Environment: real
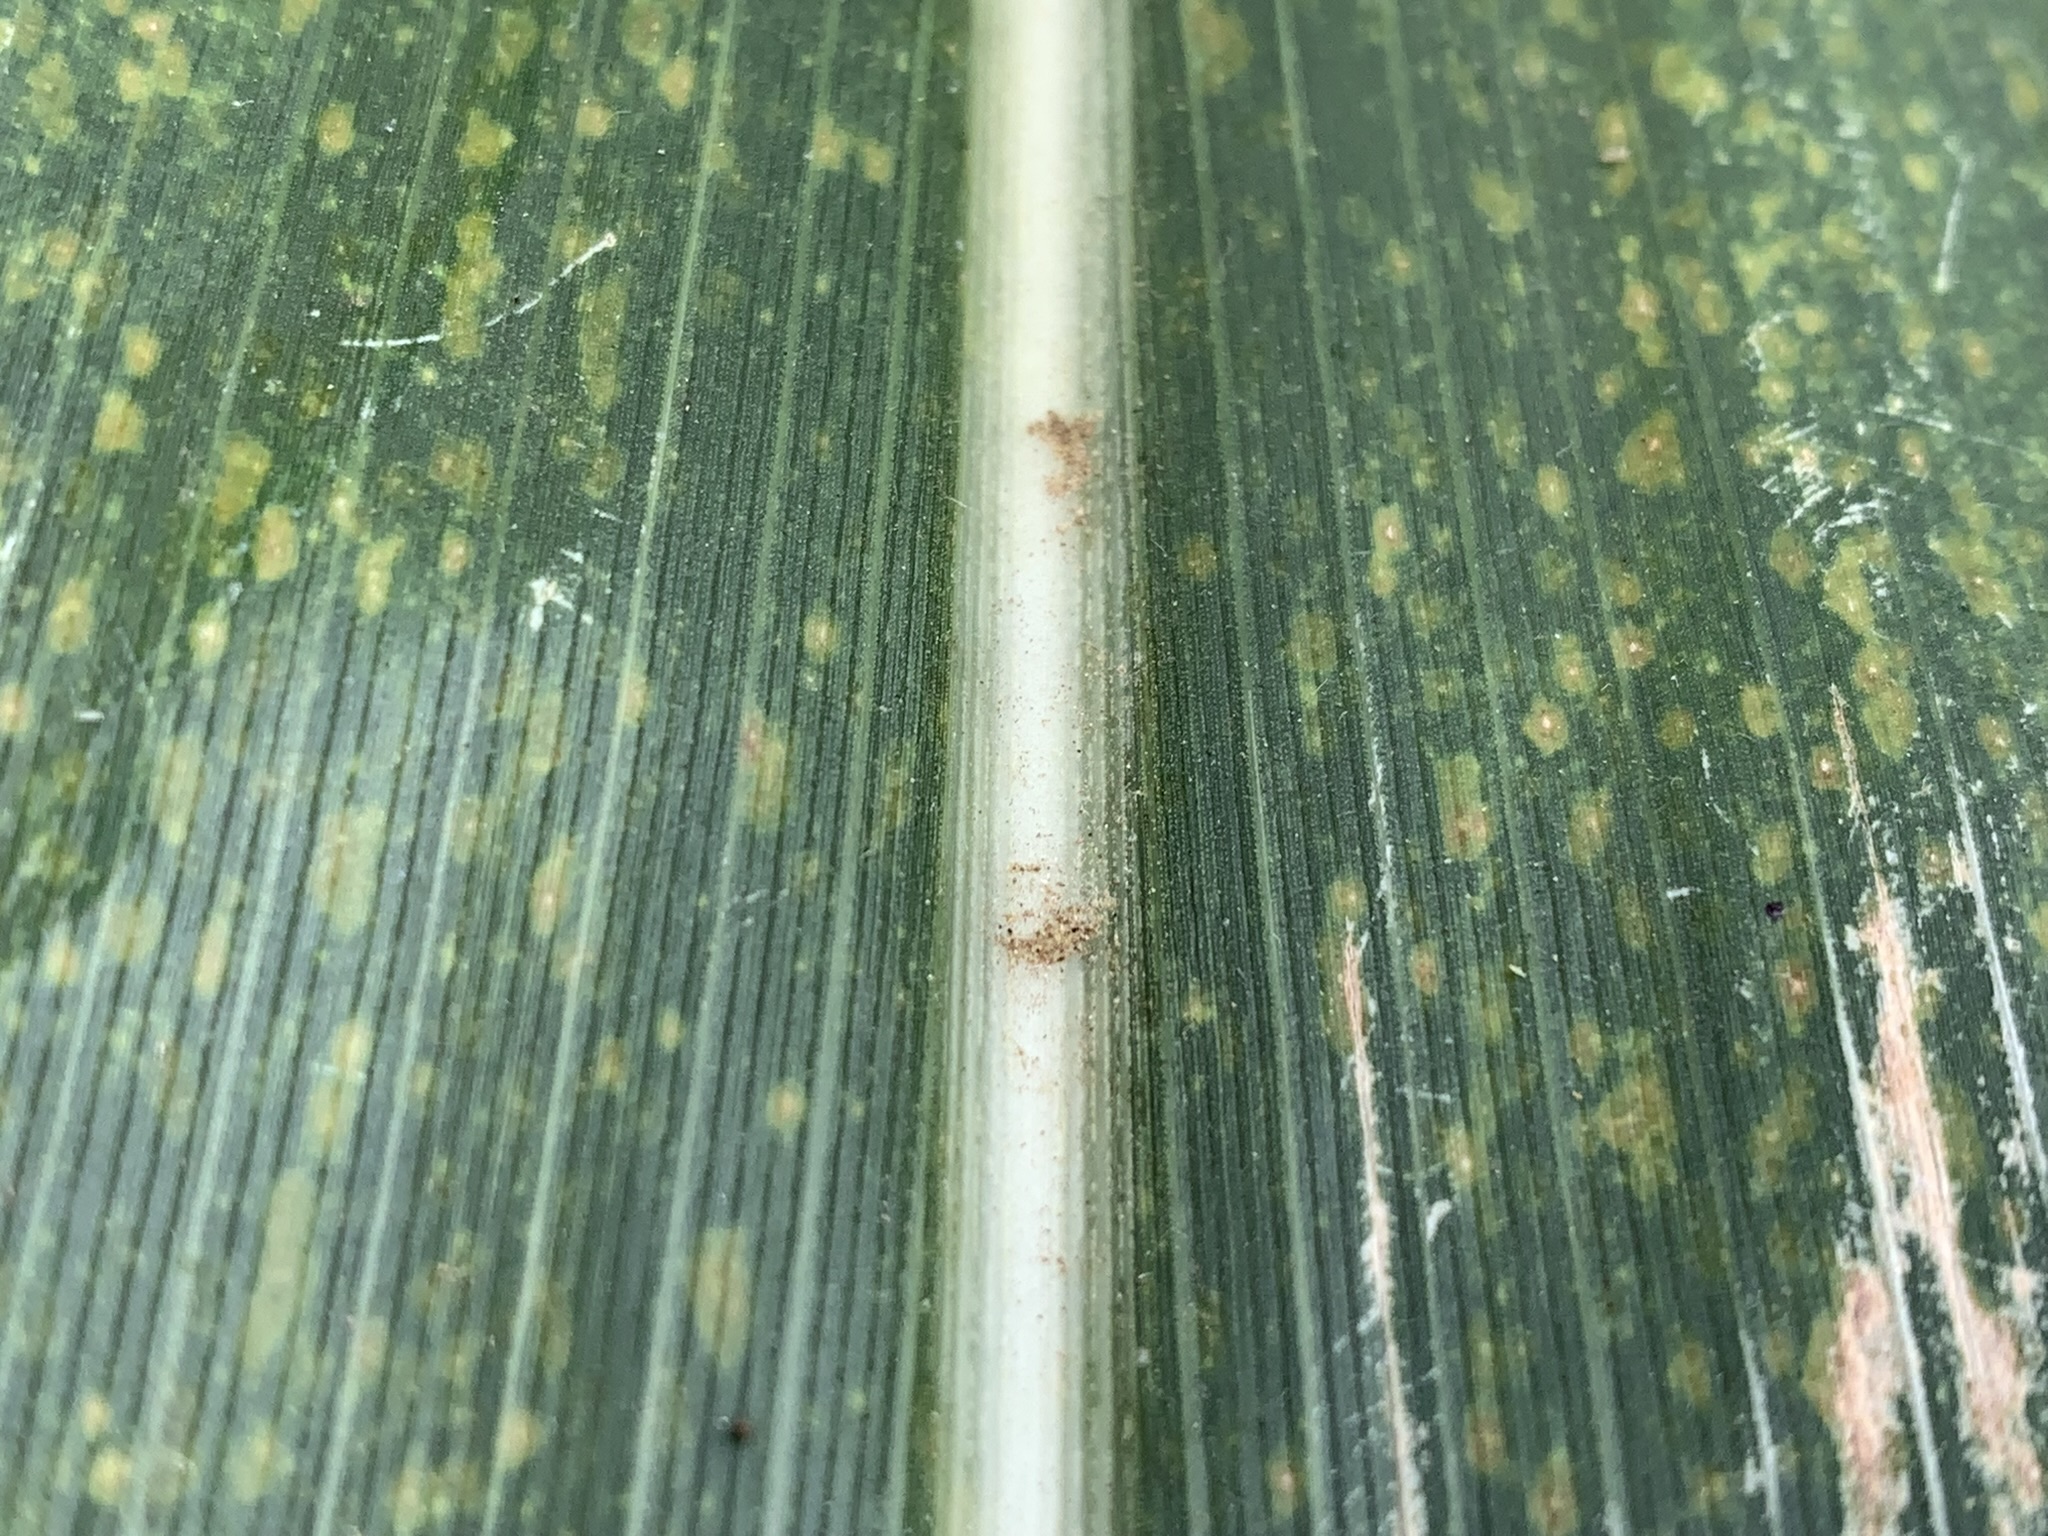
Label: lethal_necrosis